Conservatory String Quartet

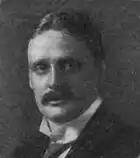
Viggo Kihl, 1913

The CSQ was founded by violinist Elie Spivak in 1929 at the behest of the conservatory's president, Ernest MacMillan. The group's other original members consisted of violinist Harold Sumberg, violist Donald Heins, and cellist Leo Smith. The ensemble gave its debut performance on 26 October 1929 with guest artists Alberto Guererro, Norah Drewett de Kresz, Florence Singer, Viggo Kihl, and MacMillan. On 19 January 1932 the quartet premiered Smith's "Quartet in D".